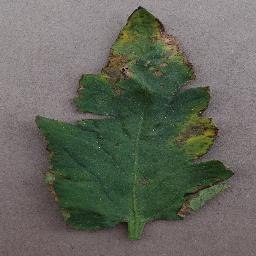
Label: Tomato___Bacterial_spot